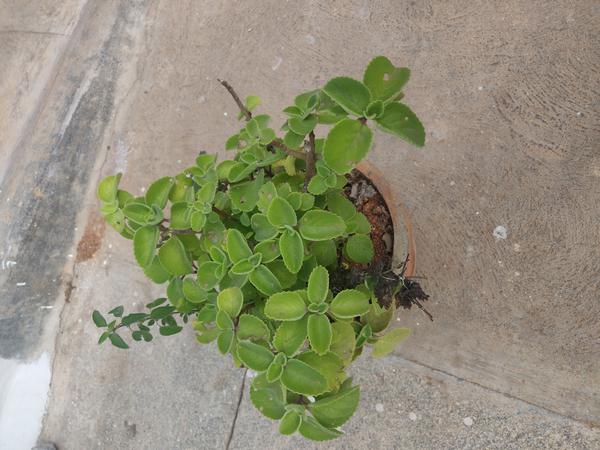
Plant: Doddapatre